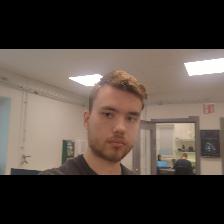
Label: Human